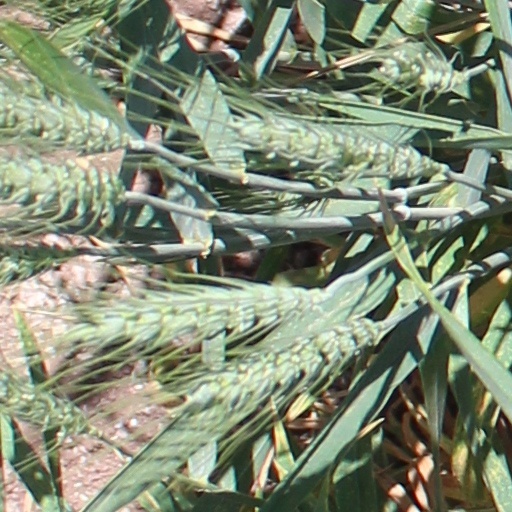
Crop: wheat